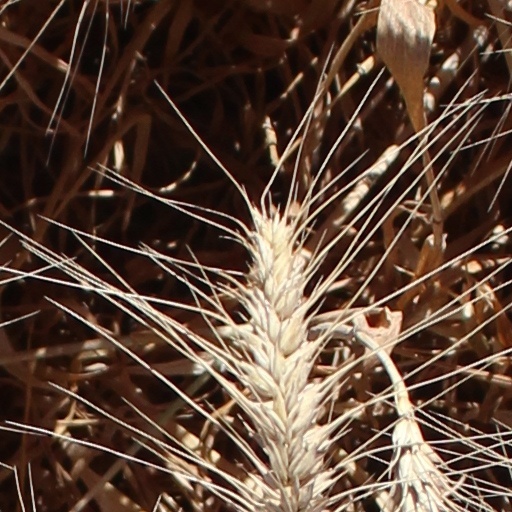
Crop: wheat